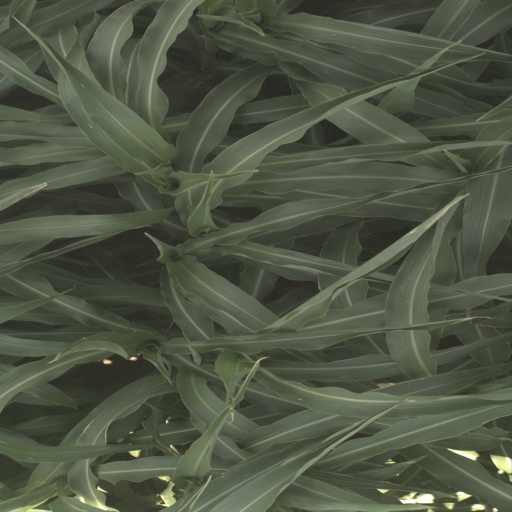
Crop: sorghum